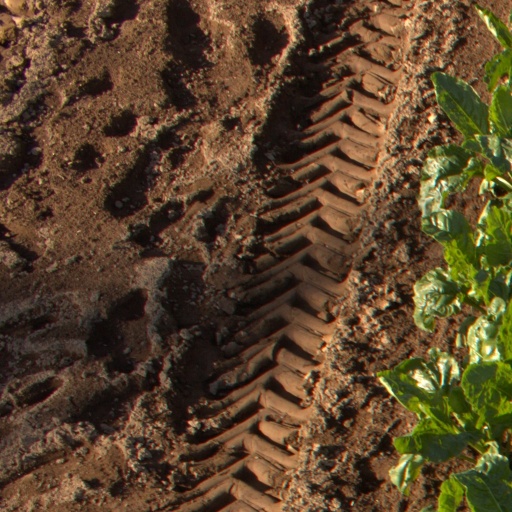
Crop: sugar beet